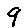
Label: 9